Palio di Siena

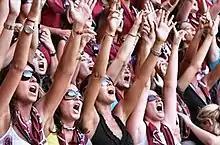
A typical image of the four-day party: groups of Contrada della Torre (Tower) on stage singing

Although many activities take place within each "contrada", the organization of the Palio is still the largest, since it is not just in two races each year. Each time, the festival itself runs for four days of events, the preparation for which lasts all year.